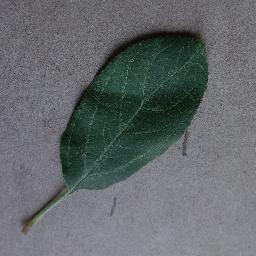
Label: Apple___healthy